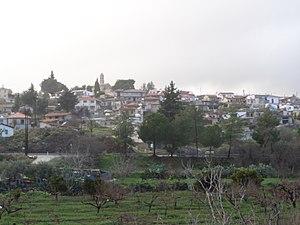
Ágios Mámas est un village de Chypre de plus de 114 habitants.